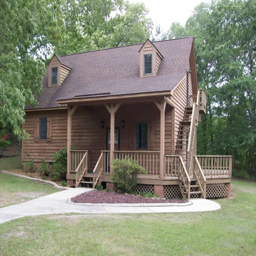
home for sale by owner ...